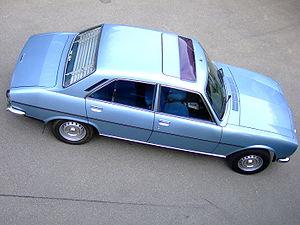
La Peugeot 504 est une automobile de la marque Peugeot, de catégorie 10/11 CV, qui a été commercialisée en Europe entre 1968 et 1996. Sa production a cependant longtemps continué en Amérique du Sud et en Afrique où elle fut produite jusqu'en 2005. Reine de la piste grâce à sa robustesse légendaire, la 504 gagna à plusieurs reprises les principaux rallyes africains. Finalement, elle a connu un grand succès et a été produite à plus de 3,7 millions d'exemplaires sous diverses formes : berline, break, coupé, cabriolet, pick-up, et même 4x4 Dangel.